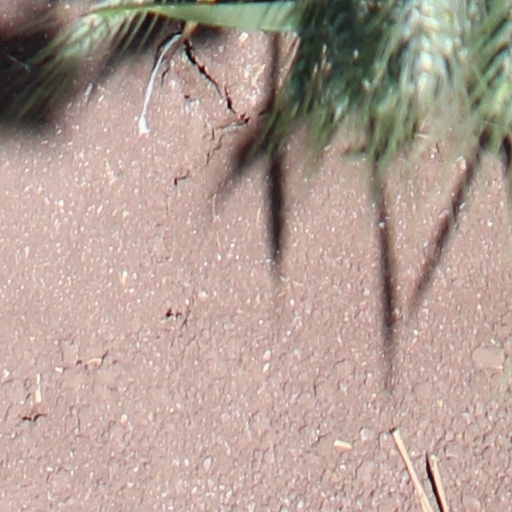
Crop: wheat